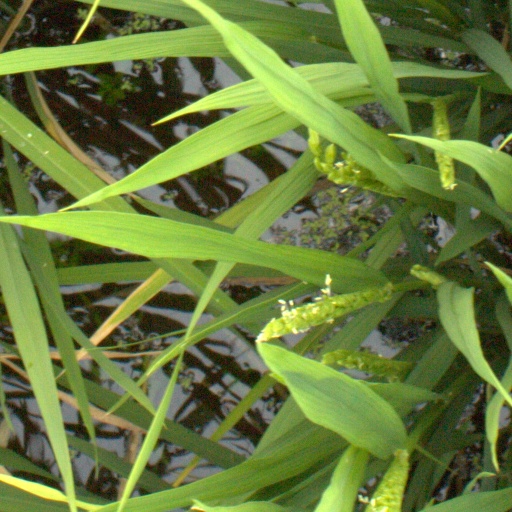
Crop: rice